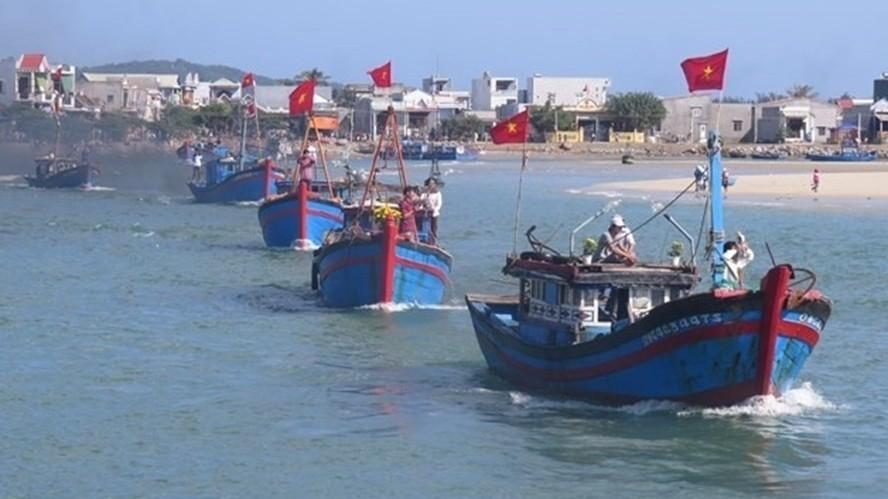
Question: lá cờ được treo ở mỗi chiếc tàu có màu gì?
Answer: lá cờ có màu đỏ